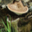
Label: mushroom